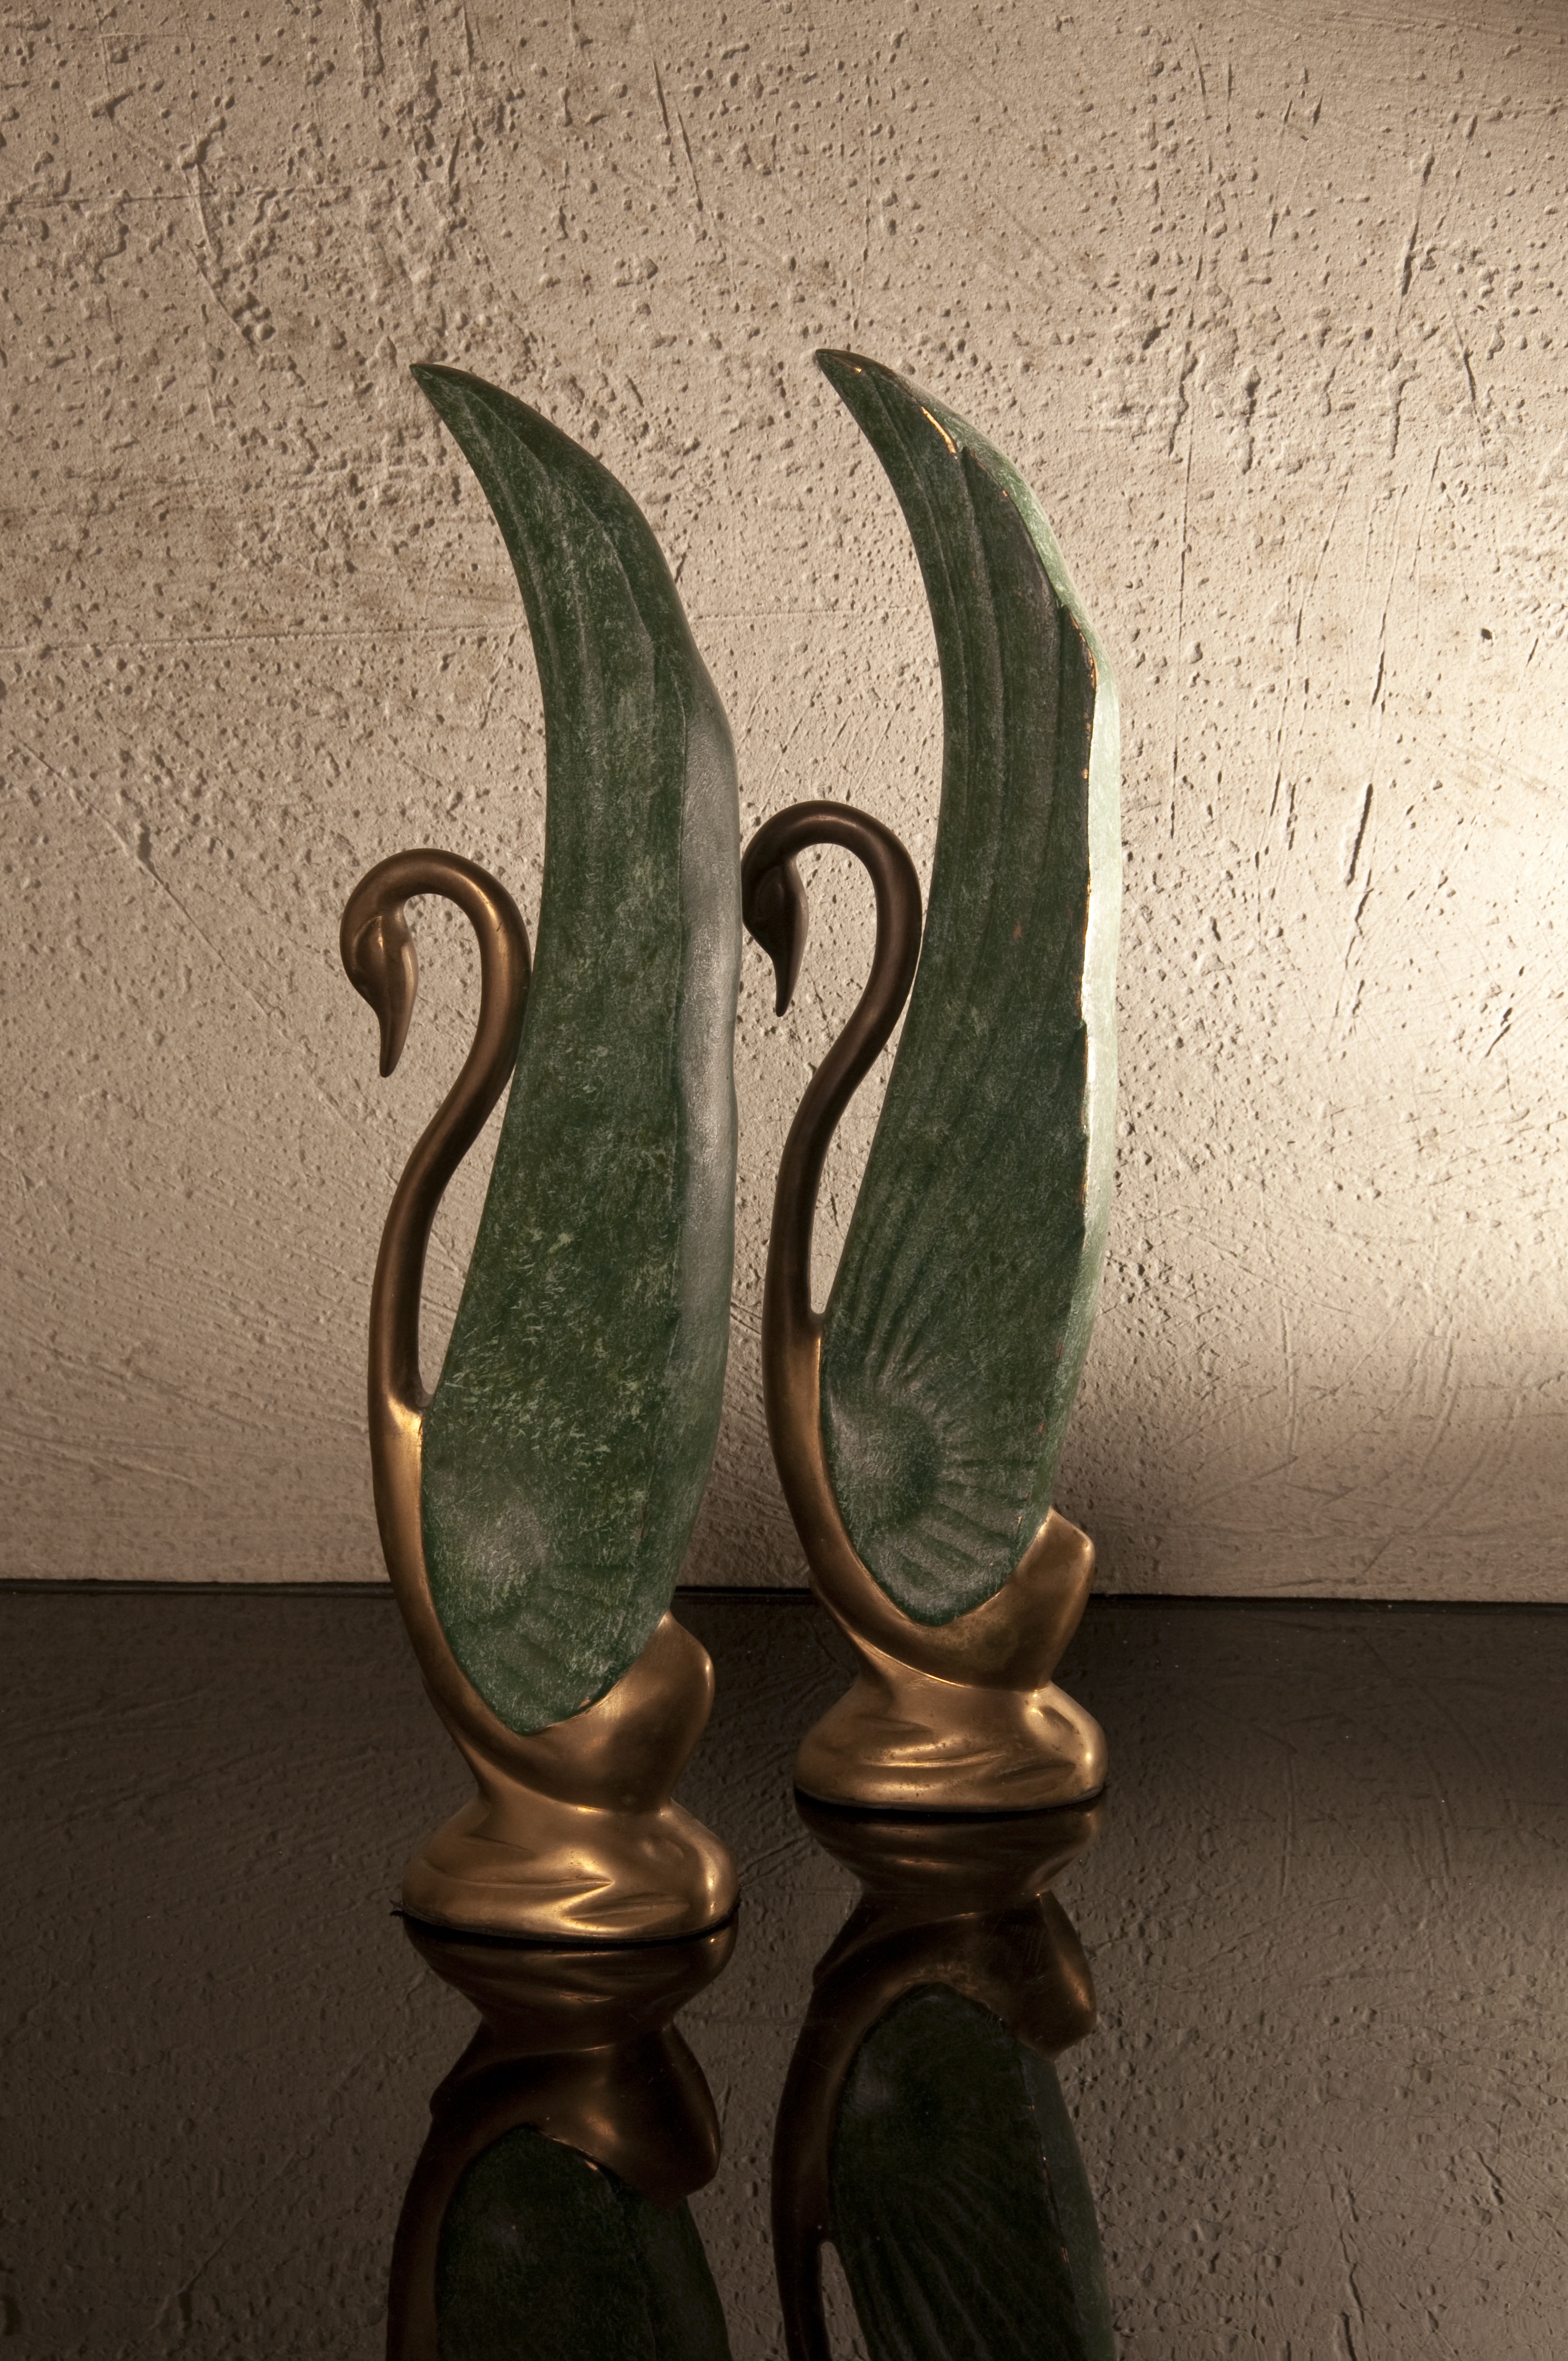
wood, leaf, glass, stone, horn, green, lighting, decor, material, sculpture, art, swans, bronze, iron, carving, concrete wallpaper, rolling concrete